Yuvraj Singh

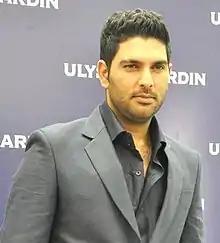
Yuvraj Singh in 2013

Yuvraj Singh (born 12 December 1981) is a former Indian international cricketer who played in all formats of the game. An all-rounder who batted left-handed in the middle order and bowled slow left-arm orthodox, he has won 7 Player of the Series awards in One Day International cricket, which is the joint third-highest by an Indian cricketer, shared with former Indian captain Sourav Ganguly. He is the son of former Indian cricketer and actor Yograj Singh.